Vehicle routing problem

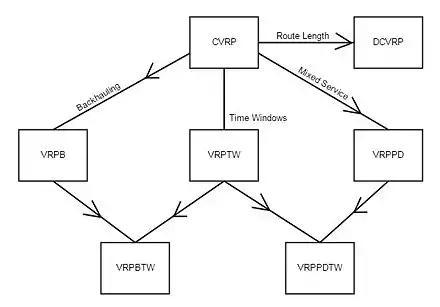
A map showing the relationship between common VRP subproblems.

Several software vendors have built software products to solve various VRP problems. Numerous articles are available for more detail on their research and results.